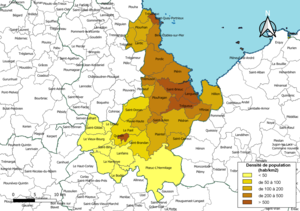
Carte des densités de population (millésimée 2016) des communes de l'intercommunalité Saint-Brieuc Armor Agglomération, département des Côtes-d'Armor, France. Composition au 1er janvier 2019.
Saint-Brieuc Armor Agglomération est une communauté d'agglomération française, créée au 1ᵉʳ janvier 2017 et située dans le département des Côtes-d'Armor et la région Bretagne.